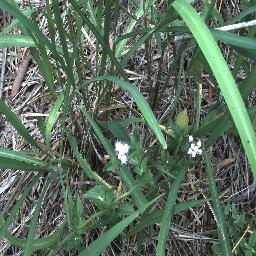
Label: siam_weed